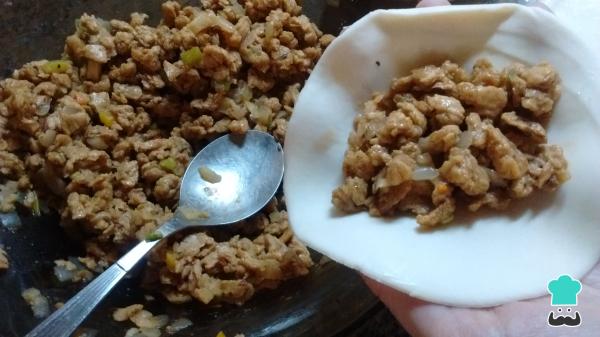
Cuando el relleno esté frío, podrás rellenar tus empanadas de soja texturizada. Para ello, humedece la mitad del borde para que, al cerrarlo, se selle perfectamente. Puedes hacer el repulgue que más te guste e ir disponiendo las empanadas con el cierre hacia arriba en una asadera previamente engrasada.